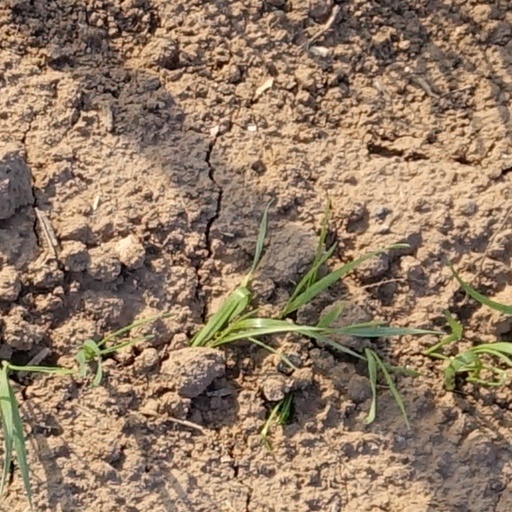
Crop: wheat